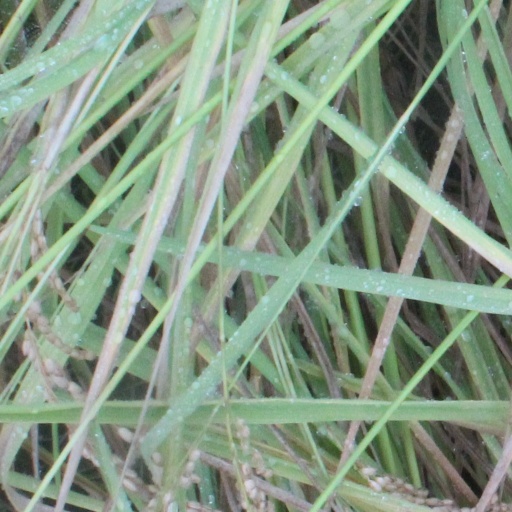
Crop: rice